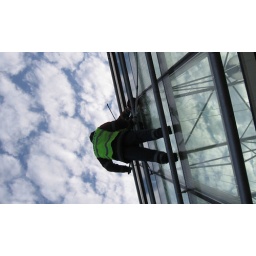
Cleaning the glass windows of a bridge in Moscow